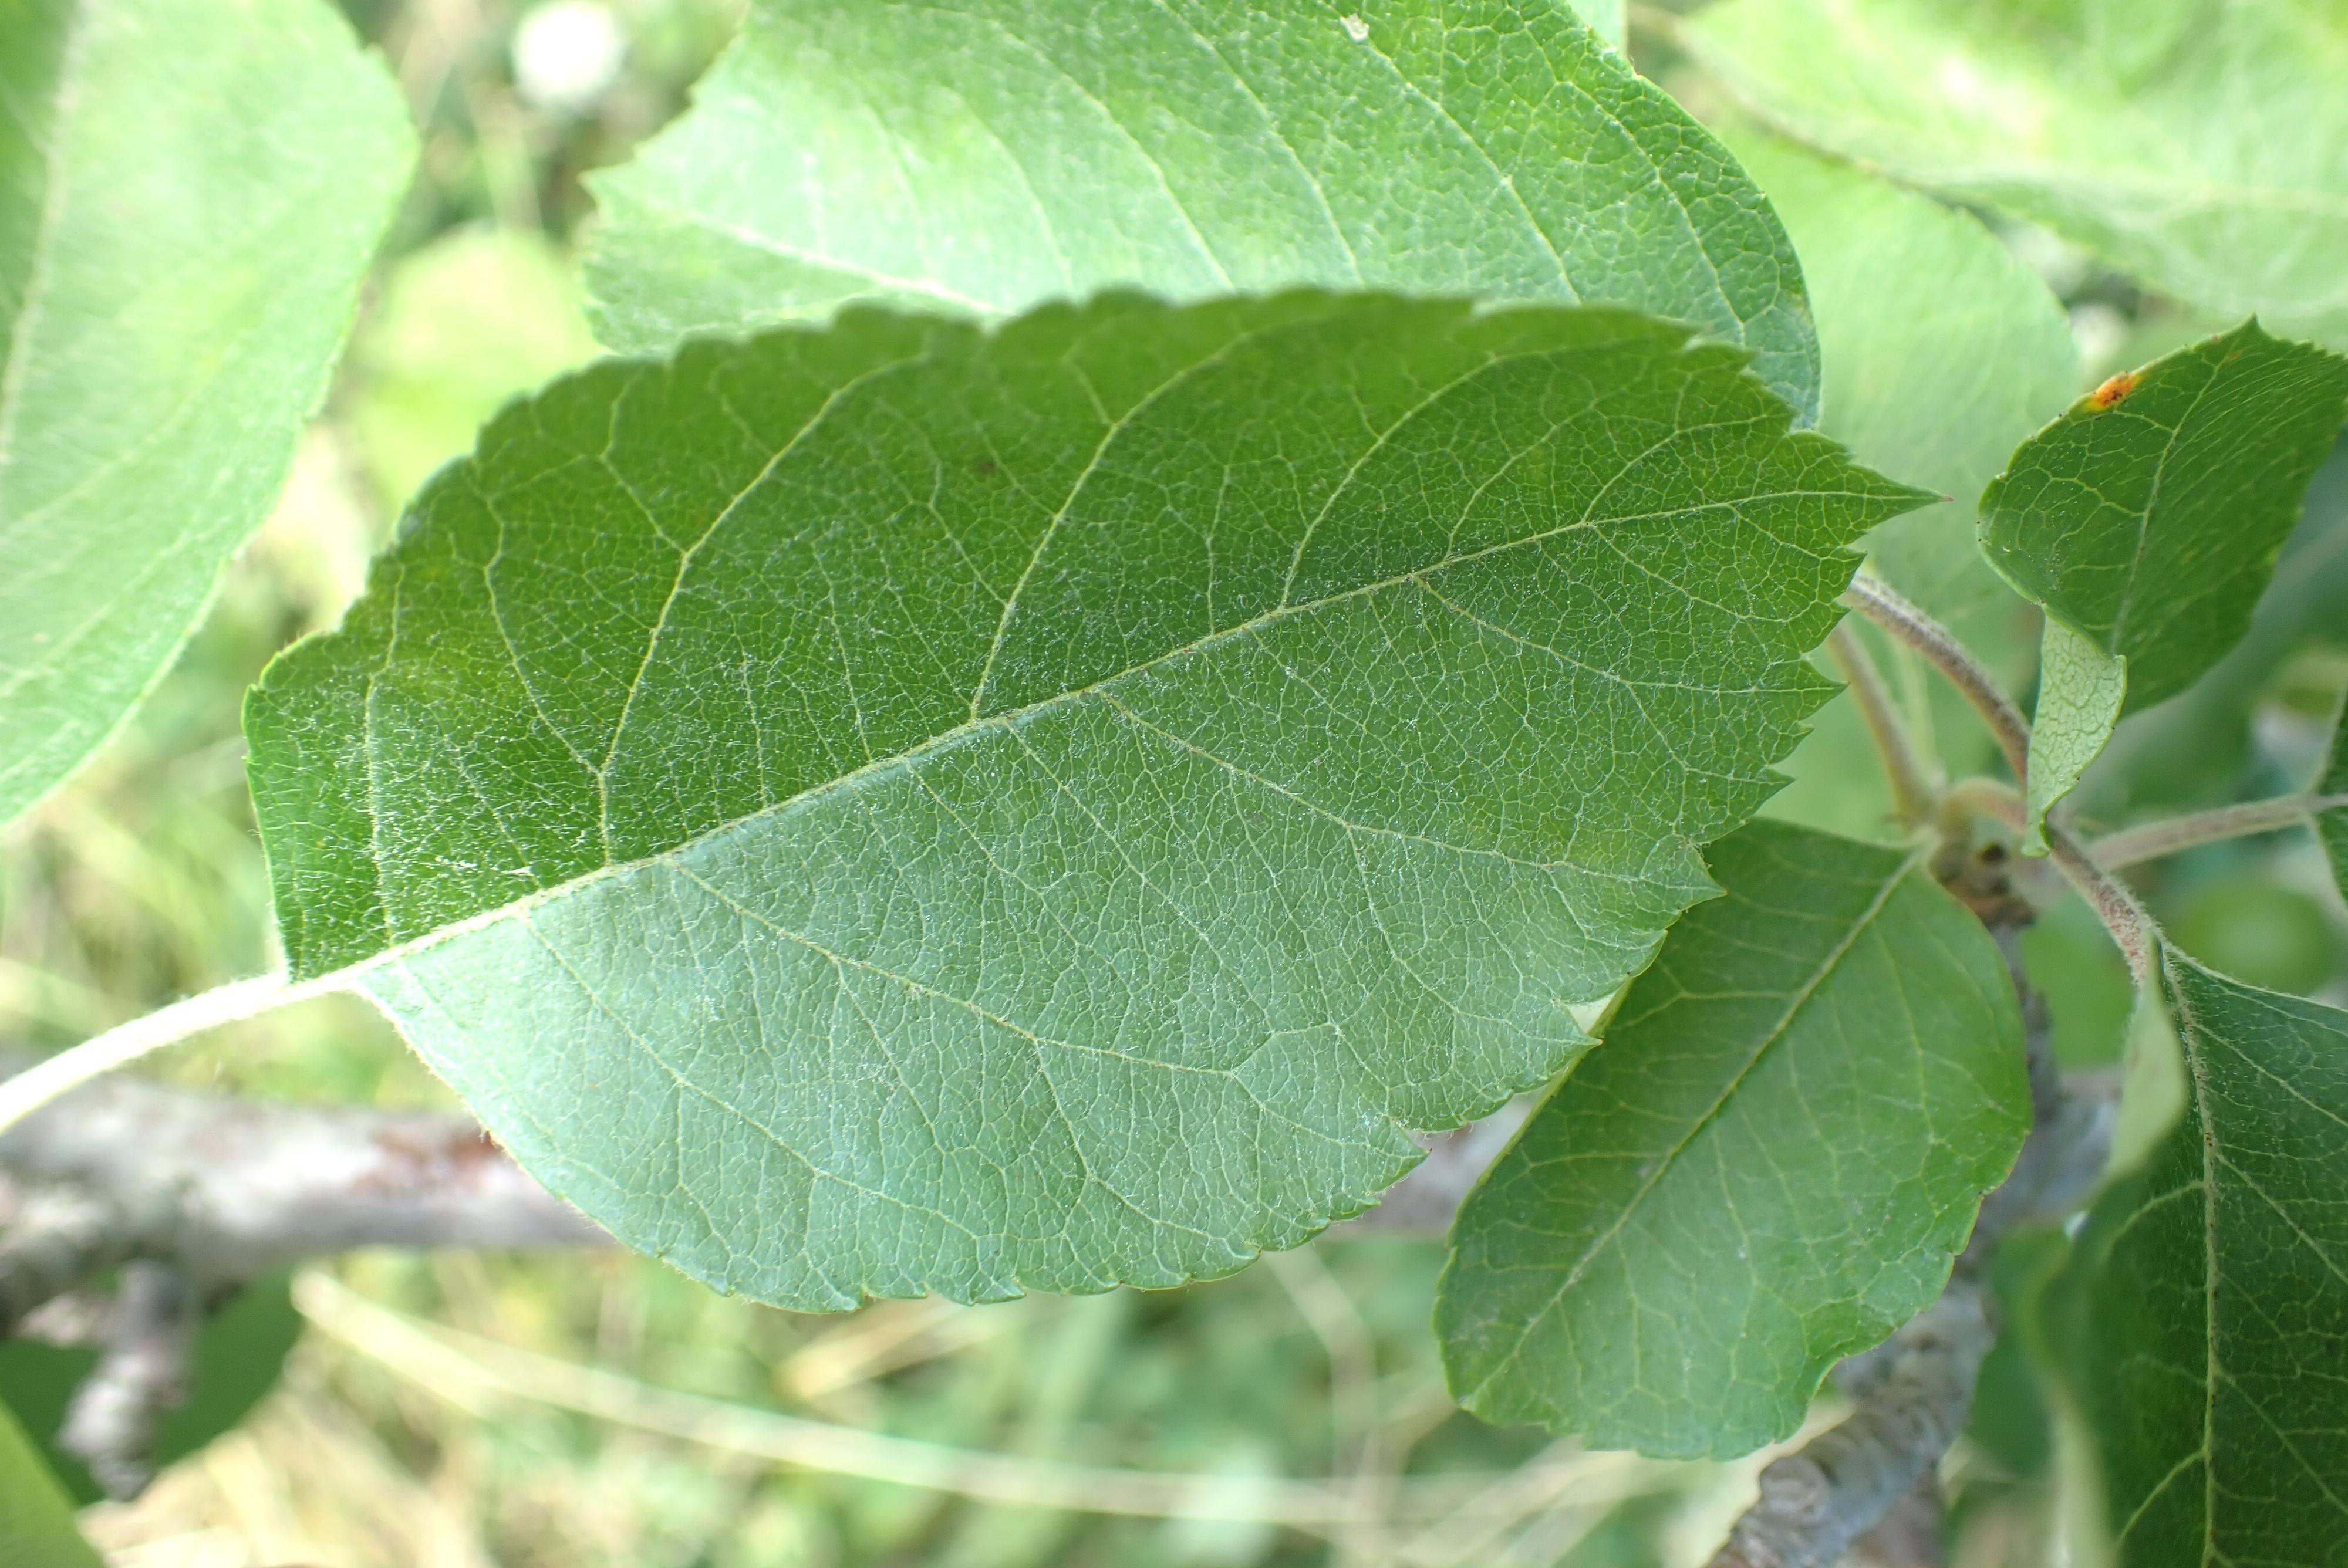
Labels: healthy